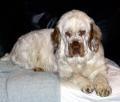
clumber